Labour law

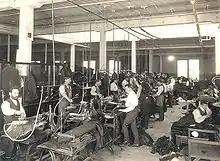
The interior of one of the Eaton's factories in Toronto, Canada

Strike action is the worker tactic most associated with industrial disputes. In most countries, strikes are legal under a circumscribed set of conditions. Among them may be that: